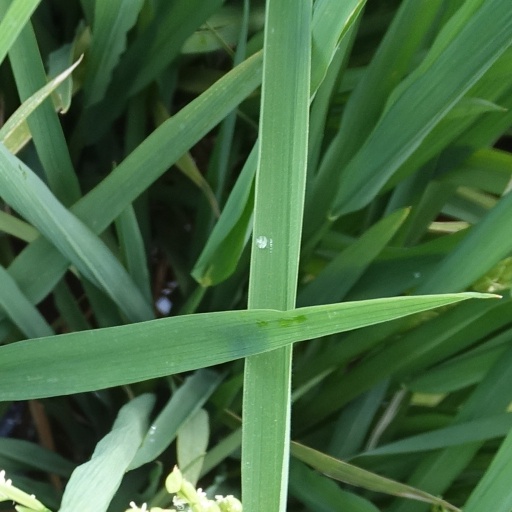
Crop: rice